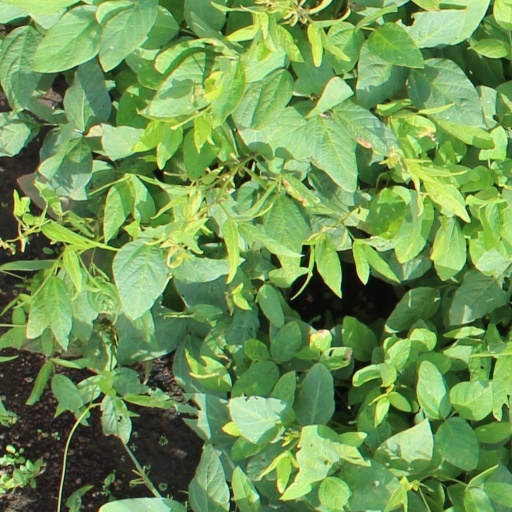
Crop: soybean